Answer in natural language. Considering the relative positions, where is Television (highlighted by a blue box) with respect to brown colour armchair (highlighted by a green box)? Choose between the following options: right or left
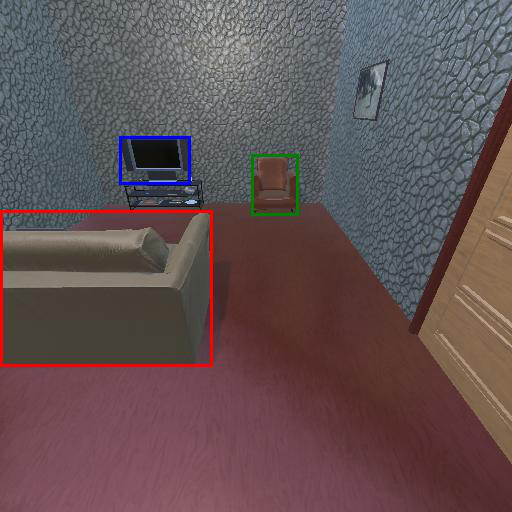
<answer>left</answer>